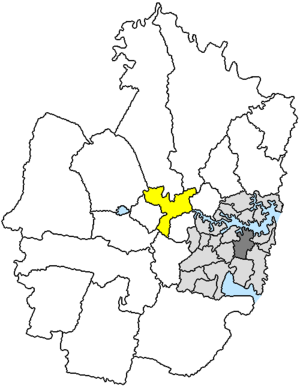
La ville de Parramatta est une ville australienne et une zone d'administration locale située dans l'agglomération de Sydney en Nouvelle-Galles du Sud. La population s'élevait à 226 149 habitants en 2016.